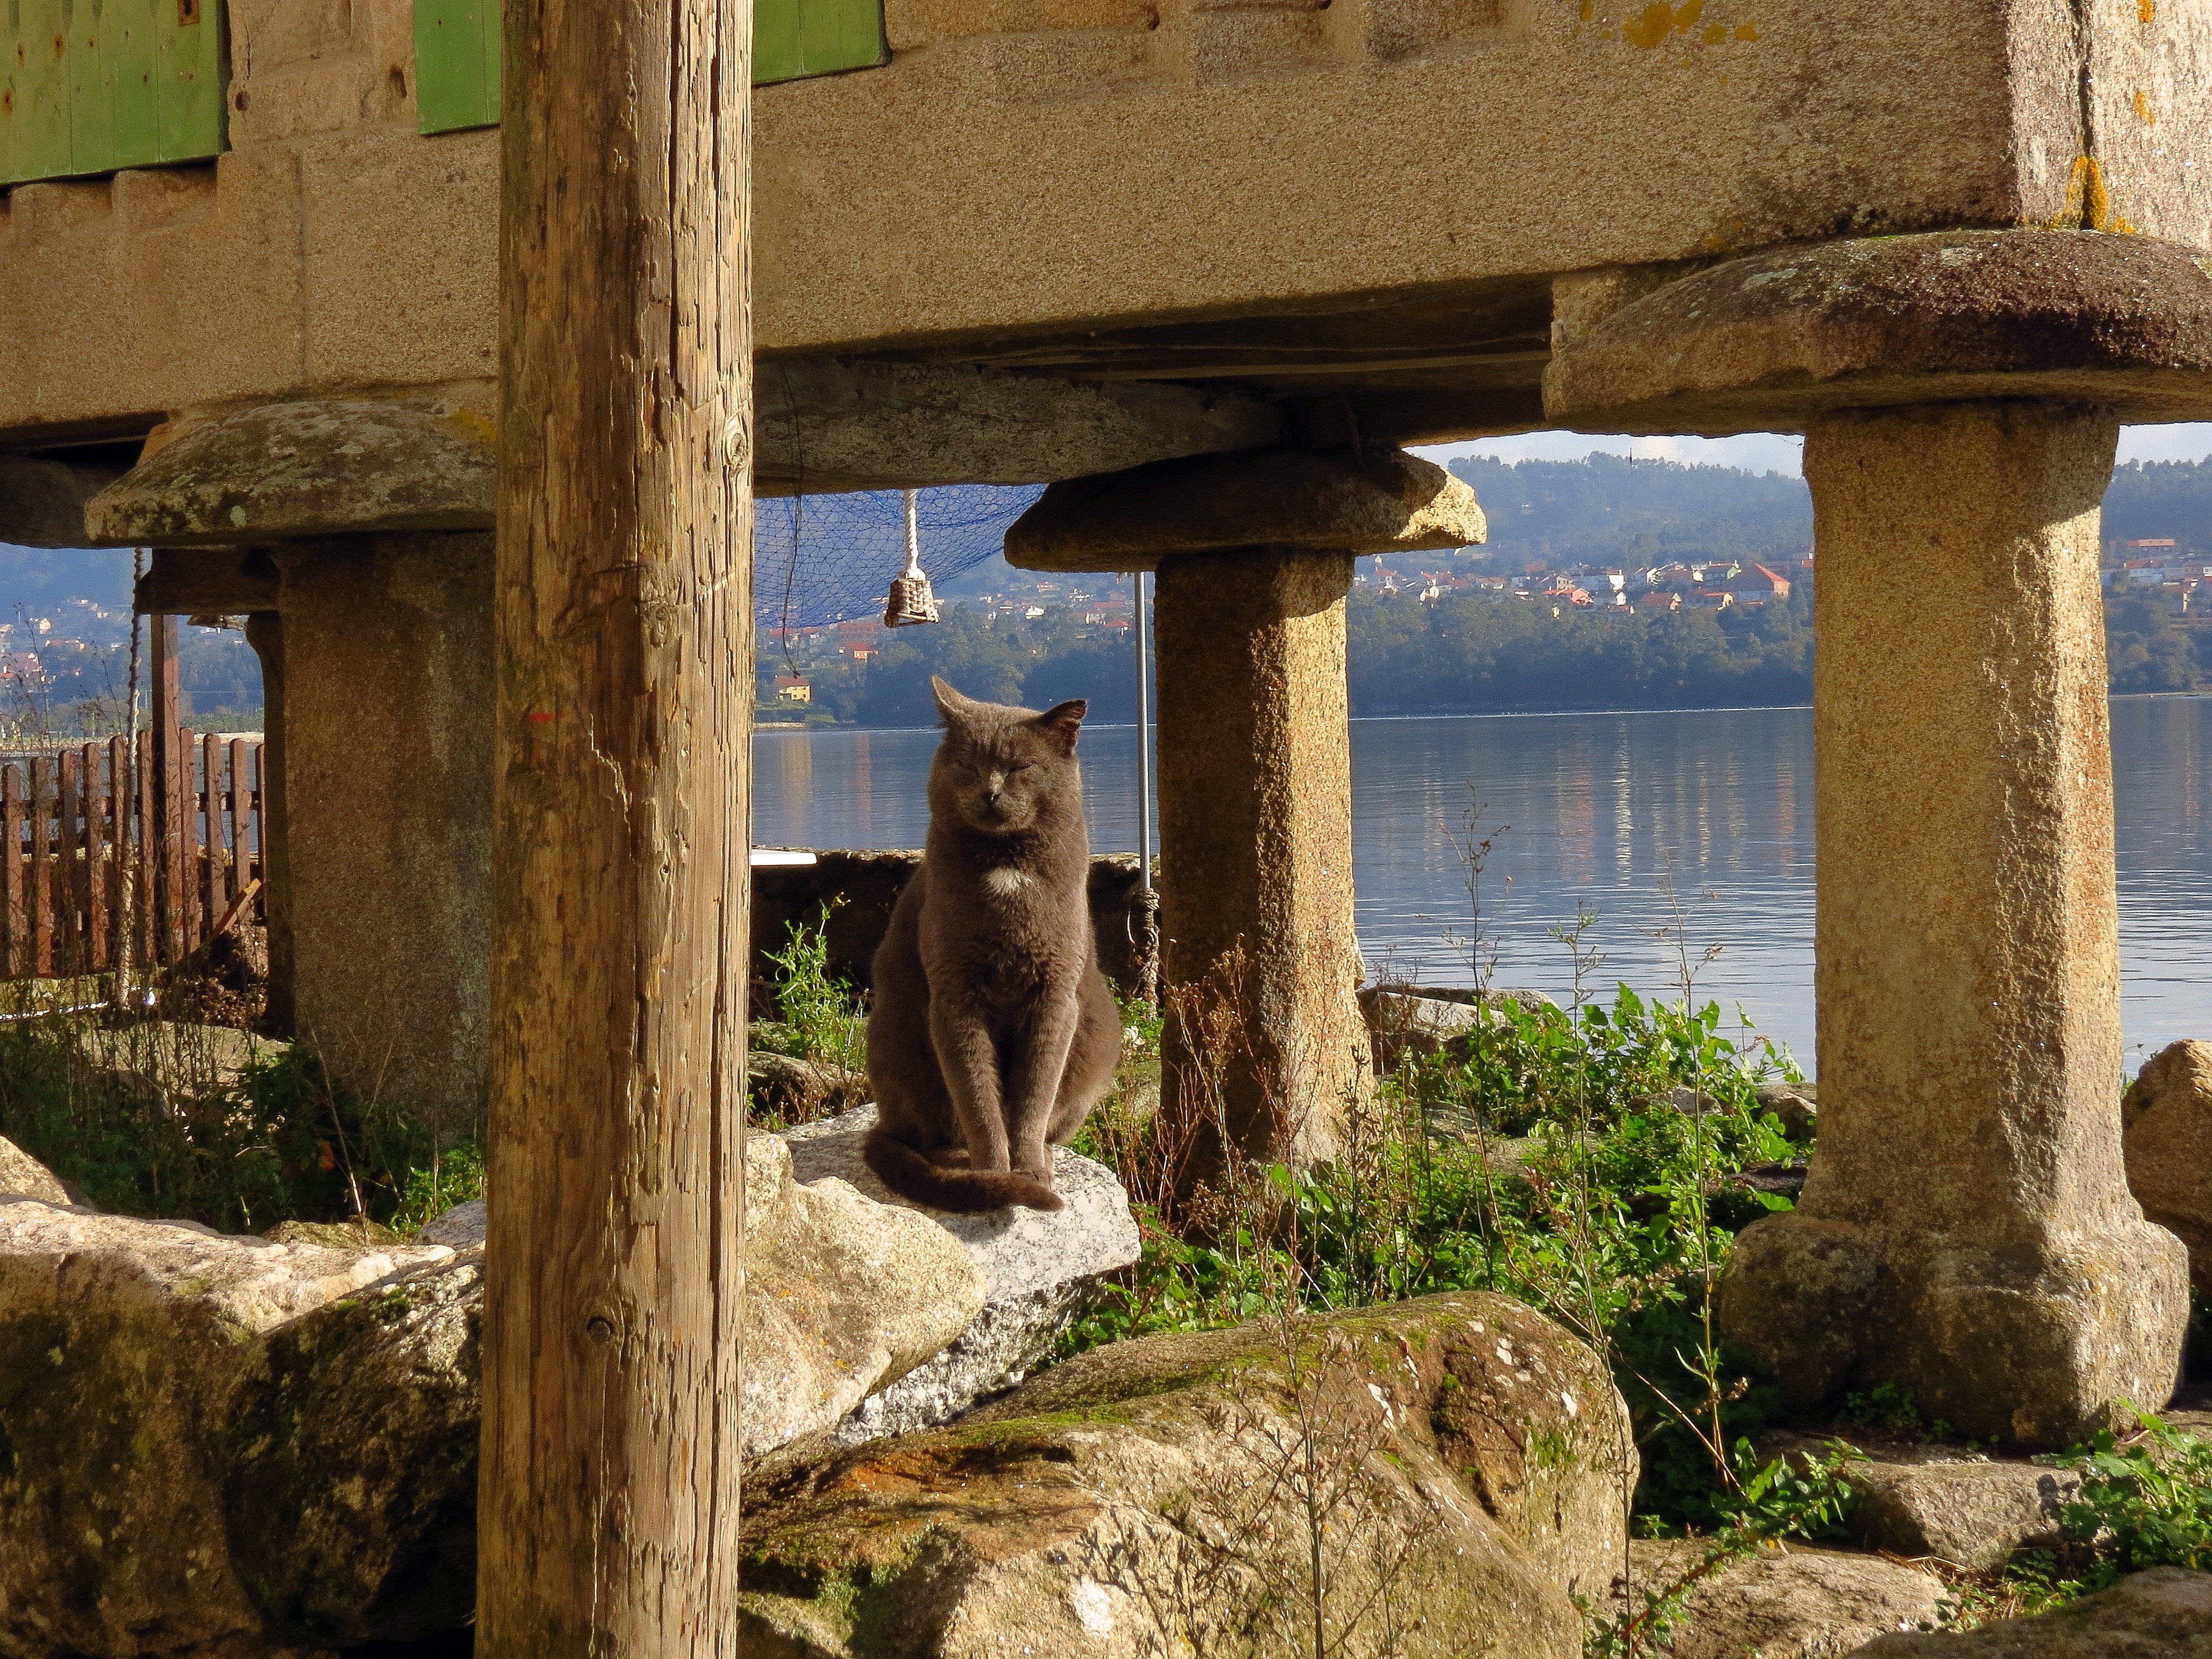
landscape, sea, rock, wood, wall, vacation, travel, zoo, tourism, spain, temple, ruins, galicia, pontevedra, combarro, history, paisajes, espana, ggl1, gaby1, gphoto, poio, canonsx40hs, ancient history